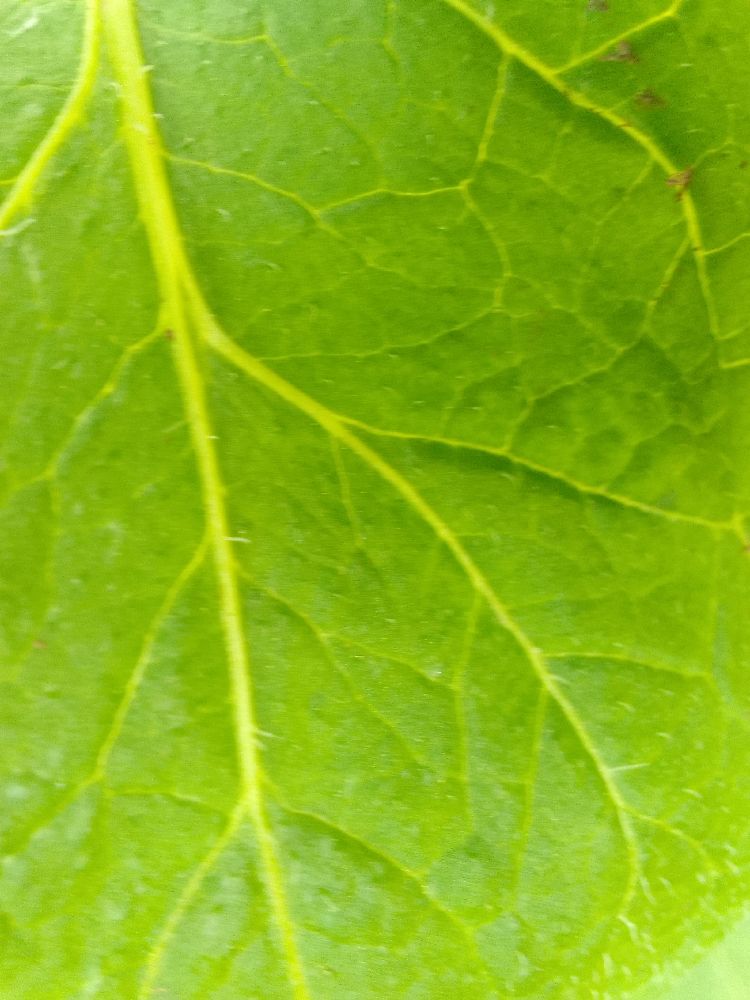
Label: Healthy